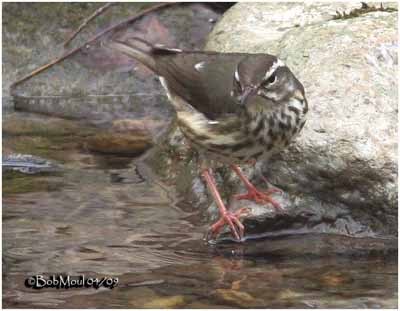
small bird with an off white underside, and scattered brown spots, top of bird is brown, off white superciliaries.
this small bird has a brown crown, brown and white speckled chest, belly and vent, and brown wings.
this is a bird with a white spotted breast and a grey back and head.
this bird has a speckled belly and breast with a short pointy bill.
this small black bird has white accents on its head, and a mottled black and white breast and abdomen.
this bird has long orange legs and mottled white and brown belly feathers. its beak appears long and thin.
a brown bird with a streaked breast, white eyebrow stripe, white malar stripe, and orange feet and tarsus.
dark grey bird, with a white underbelly and breast with black spotting, and orange tarsus and feet.
this bird has a brown crown, brown primaries, and a brown belly.
this bird has wings that are brown and has a striped belly
Species: Louisiana Waterthrush